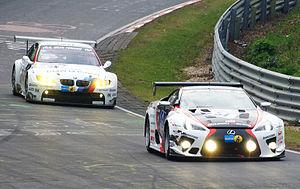
Gran Turismo 5 est la cinquième édition de la série du jeu vidéo de simulation automobile Gran Turismo. Développé par Polyphony Digital et édité par Sony Computer Entertainment, le jeu a été dévoilé officiellement sur PlayStation 3 le 24 novembre 2010. Gran Turismo 5 est le premier volet de la série à être développé sur PlayStation 3 et s'est vendue à près de 11 millions d'exemplaires.